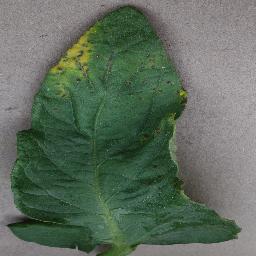
Label: Tomato___Bacterial_spot